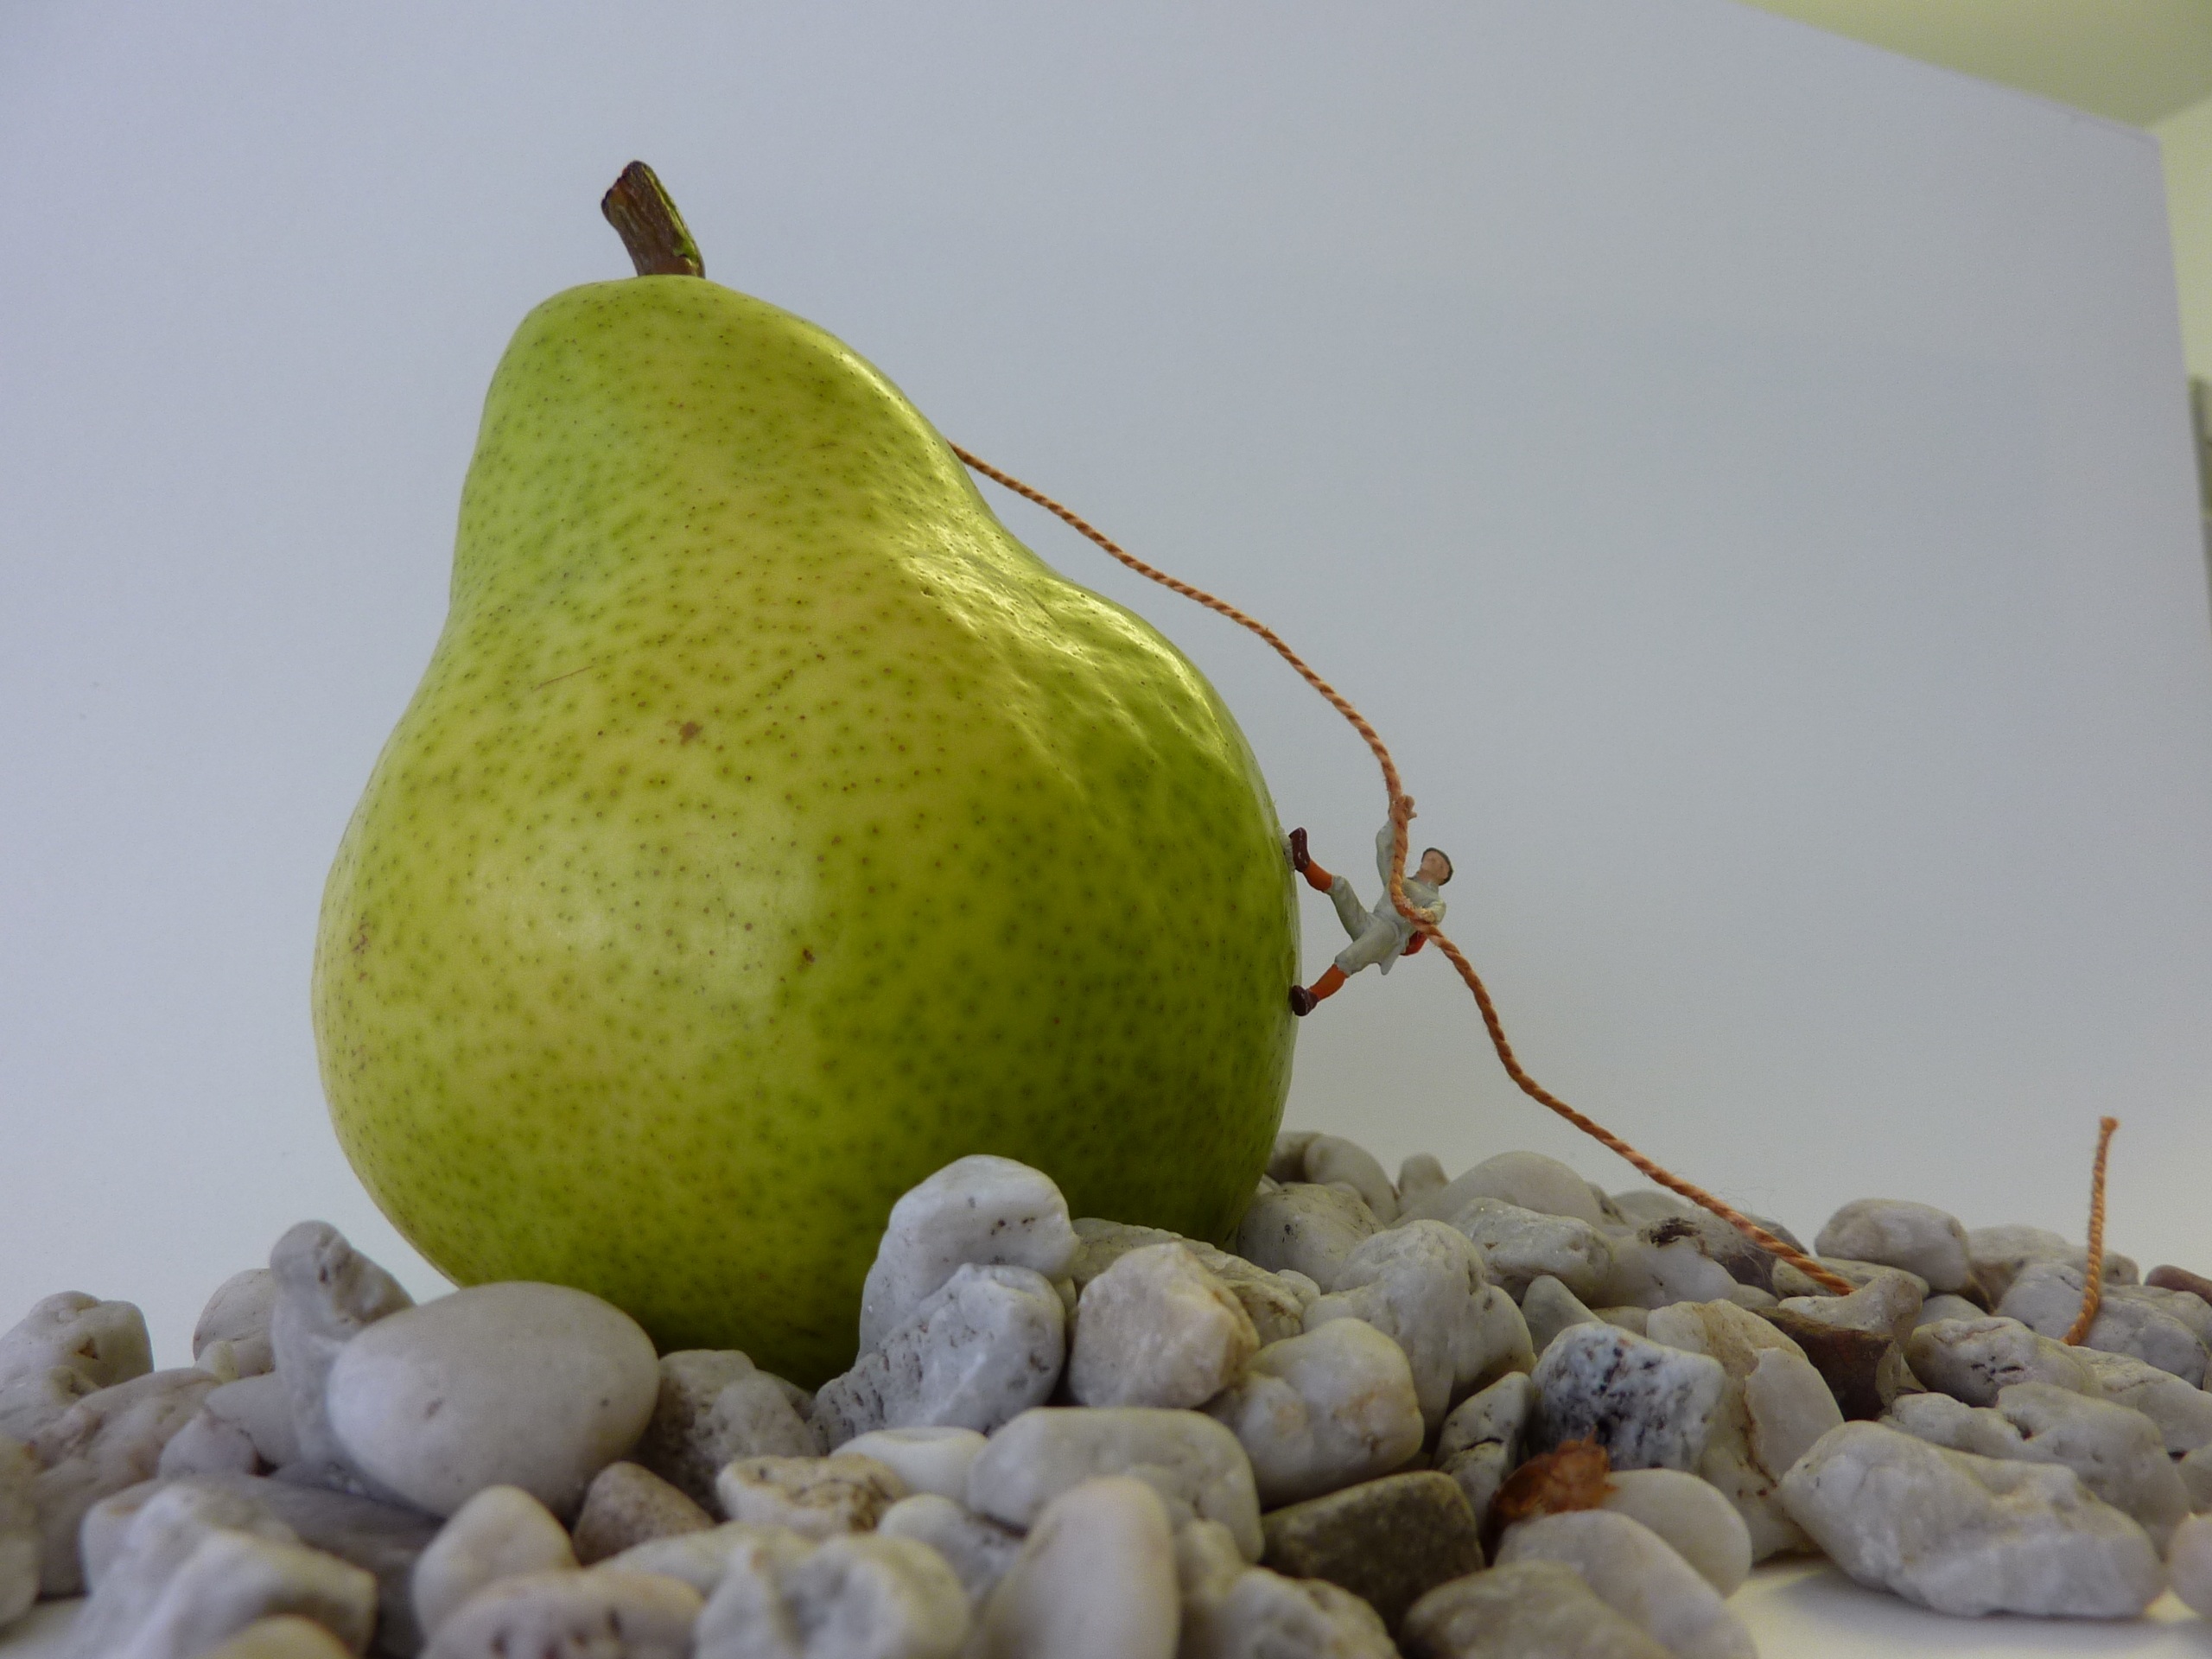
plant, fruit, food, produce, pear, gourd, dream, fruit tree, funny, fantasy, relaxed, flowering plant